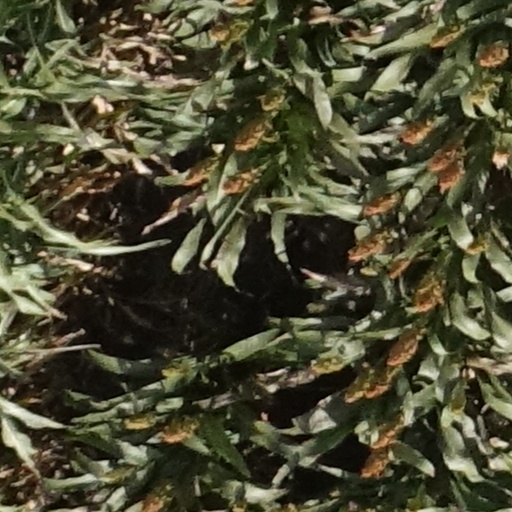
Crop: sorghum